Typhoon Molave

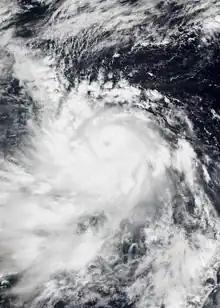
Molave shortly before landfall in the Philippines on October 25

On October 23, the Japan Meteorological Agency (JMA) began tracking a tropical depression approximately north of Palau. On the same day, PAGASA followed suit as the system formed inside of the Philippine Area of Responsibility, east of Mindanao, and named the system "Quinta". On the following day, the Joint Typhoon Warning Center (JTWC) also recognized the system as a tropical depression. At 15:00 UTC of the same day, the JTWC upgraded the system into a tropical storm, with the JMA and PAGASA doing the same a few hours apart from each other. Now a tropical storm, the system was named "Molave" by the JMA. The next day, PAGASA upgraded the system into a severe tropical storm as it approached Bicol. Later that day, the PAGASA then upgraded Molave into a typhoon as it headed for Albay and Camarines Sur, prompting the raising of TCWS#3 for both and adjacent provinces. Shortly afterwards, the JMA also upgraded the system to a typhoon and the JTWC followed a few hours later. At 18:10 PHT (10:10 UTC), Molave made its first landfall on the San Miguel Island in Albay, with another one in Malinao just 40 minutes later. Molave made three more landfalls in San Andres, Quezon at 22:30 PHT (14:30 UTC), Torrijos, Marinduque at 1:20 PHT October 26 (17:20 UTC), and Pola, Oriental Mindoro at 3:30 PHT (19:30 UTC). Molave emerged over the South China Sea on the same day, continuing to gradually intensify as it left the Philippine Area of Responsibility (PAR) and drifted away from the Philippines. The state of Sabah in Malaysia was also affected by the typhoon which was reported to be at 703 kilometers off southwest Kudat, causing rough seas with waves reaching up to in the west coast of Sabah including Labuan. Molave strengthened into a powerful Category 3 typhoon under relatively favorable conditions.